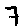
Label: 7